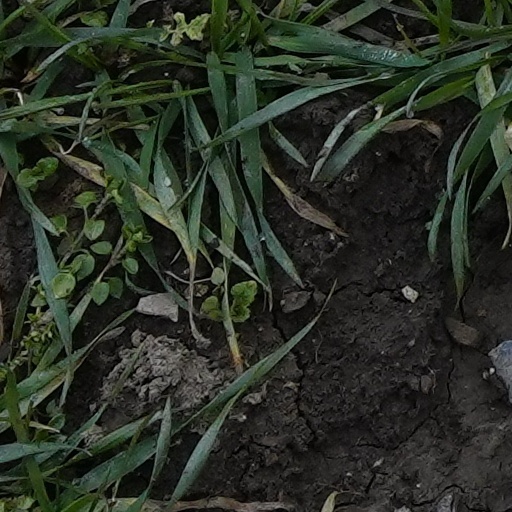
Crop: wheat